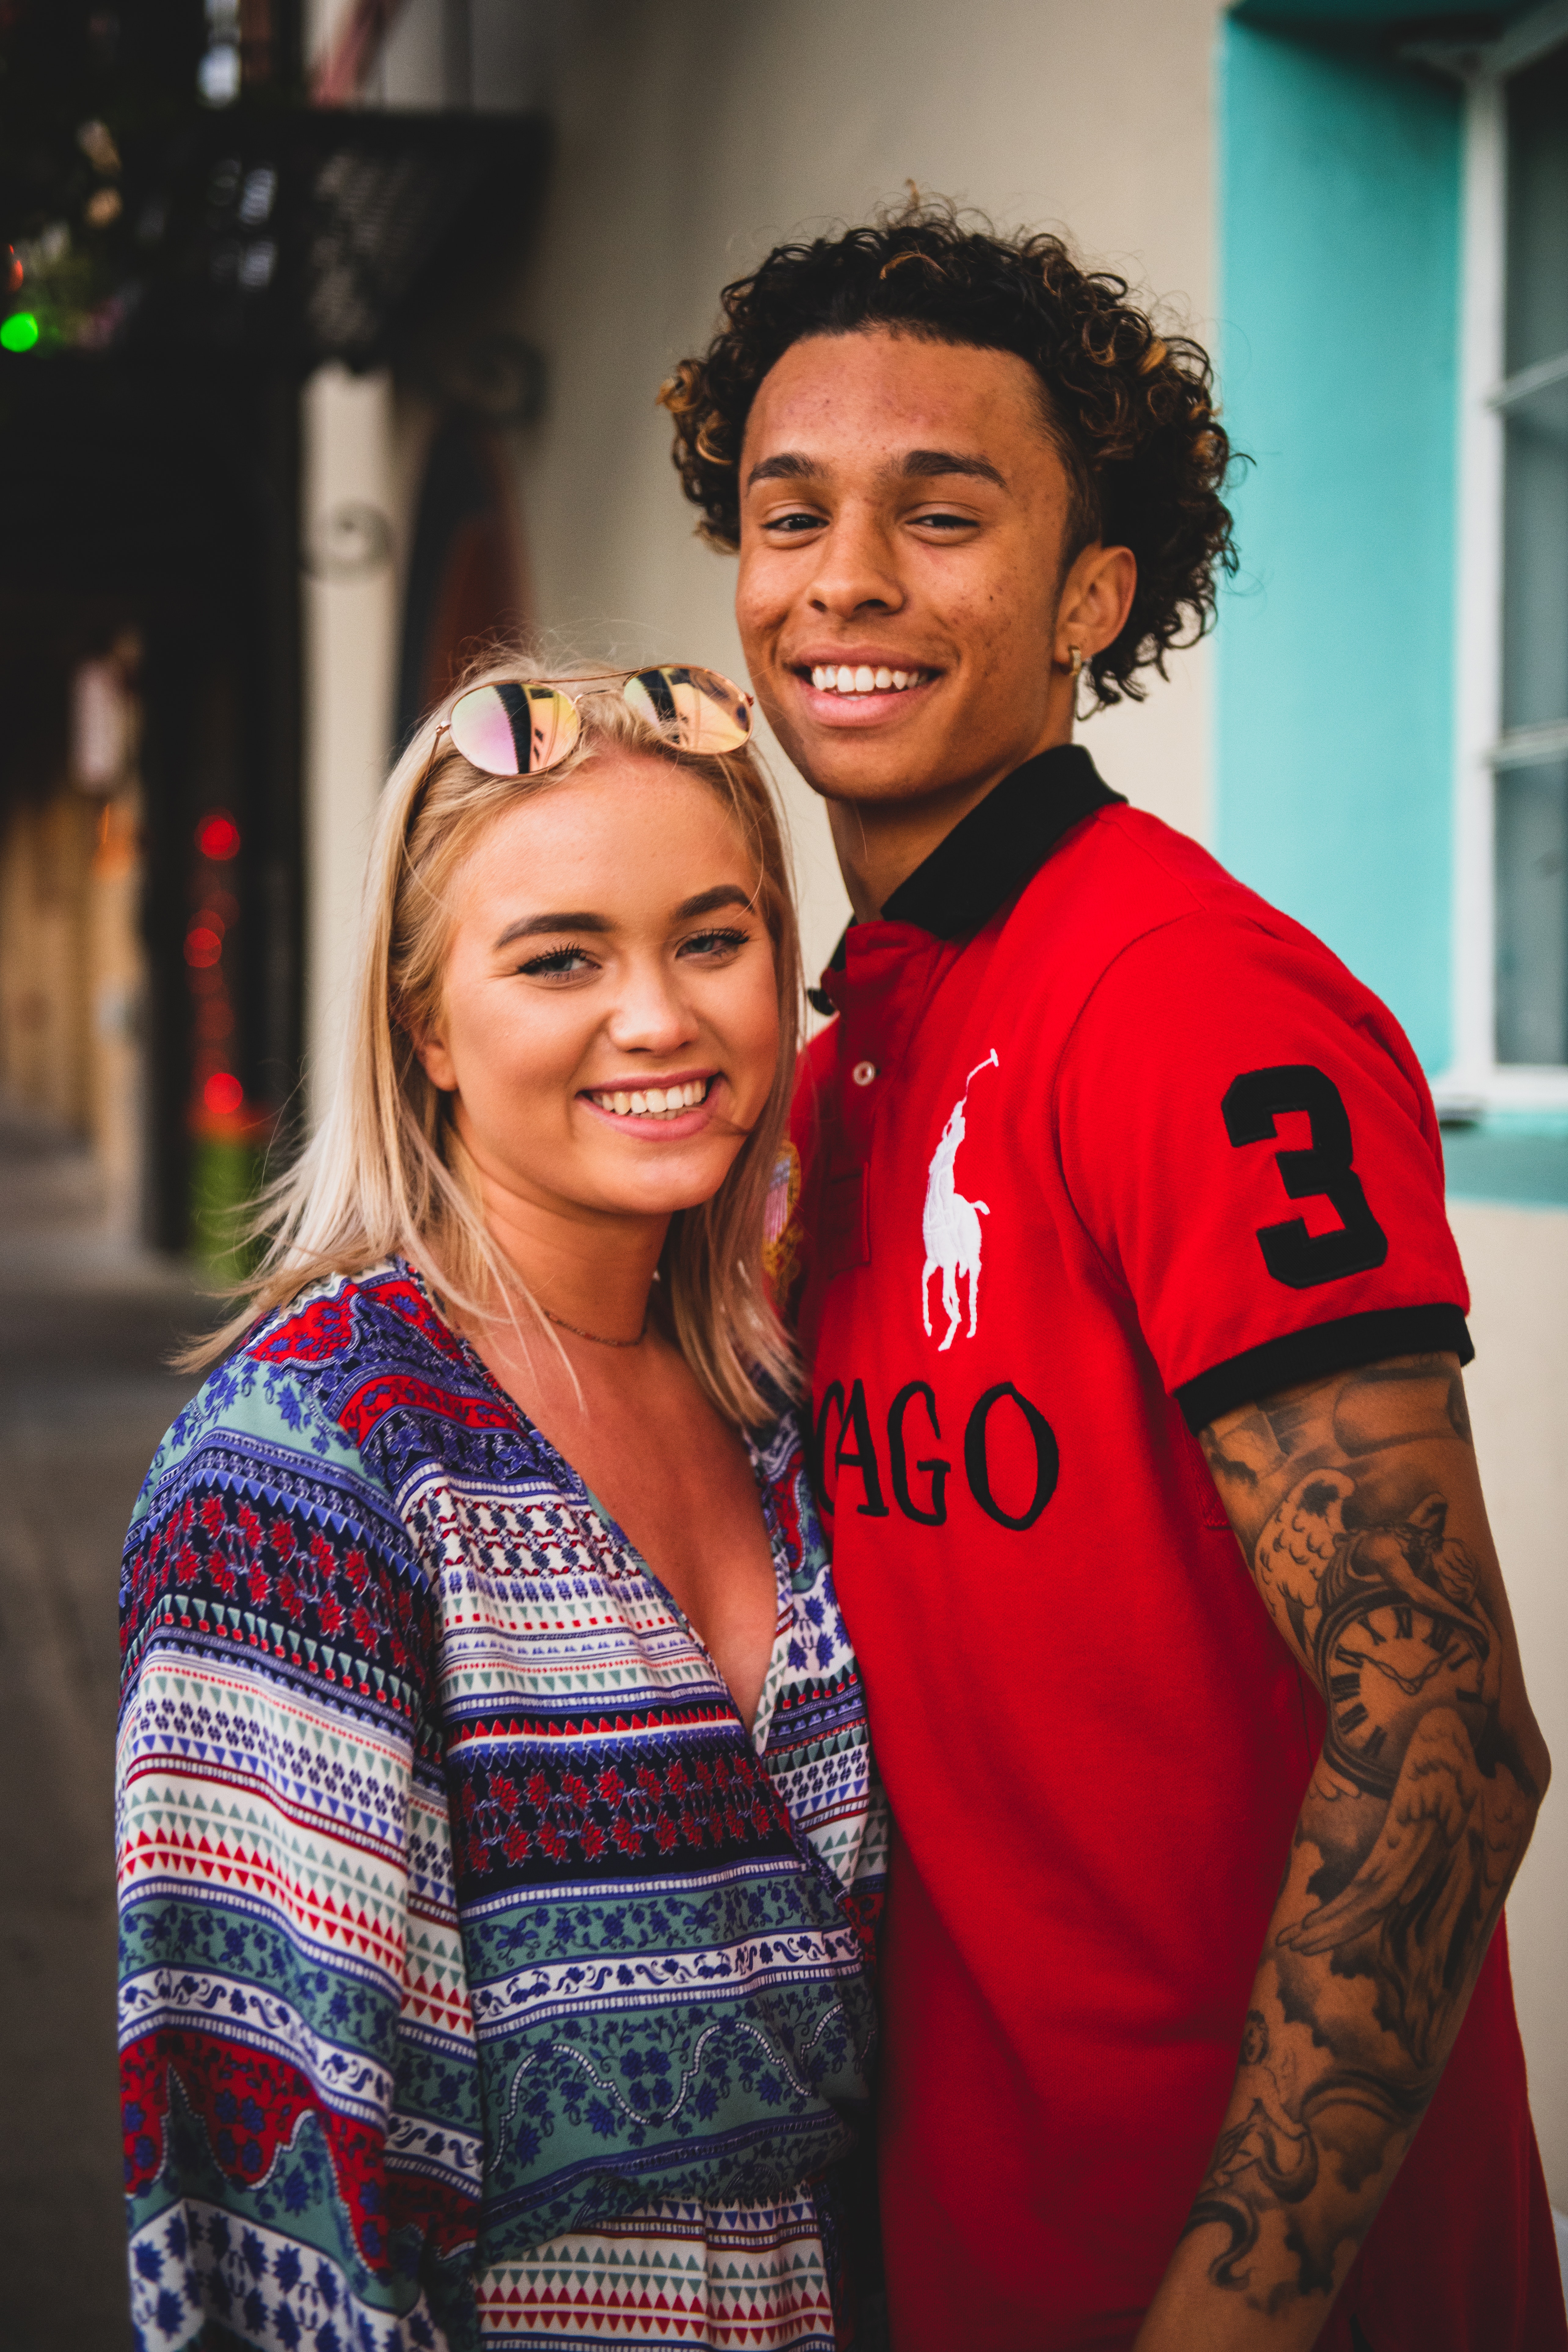
people, red, yellow, fashion, fun, smile, event, photography, recreation, party, leisure, vacation, t shirt, happy, costume, performance, tattoo